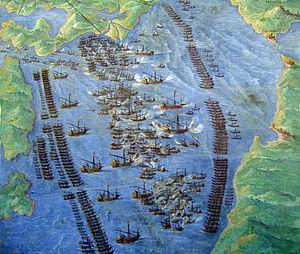
L’histoire de Corfou est fortement liée à sa position géographique stratégique. Corfou est la plus septentrionale des îles Ioniennes, à la sortie de la mer Adriatique. Elle est à la frontière entre l'Occident et l'Orient. Corfou est la région grecque la plus proche de l'Italie, tout en étant à moins de trois kilomètres de la côte albanaise. Elle était une étape évidente sur la route du Levant, dans les deux sens.
L’ordre de Saint-Jean de Jérusalem, présent à Malte de 1530 à 1798, est un ordre religieux qui a existé de l'époque des Croisades jusque vers 1800 et qui est plus connu sous les noms d’ordre hospitalier de Saint-Jean de Jérusalem, d’ordre de l'Hôpital, d’ordre Hospitalier ou plus simplement des Hospitaliers.
Les guerres ottomanes en Europe sont les guerres qui, après la chute de Constantinople, ont opposé l’Empire ottoman en expansion au nord et à l'ouest, à l’Europe chrétienne du XIVᵉ siècle au XVIIIᵉ siècle.
Ferrando Bertelli ou Ferdinando Bertelli était un graveur et peintre italien de la Renaissance actif au XVIᵉ siècle.